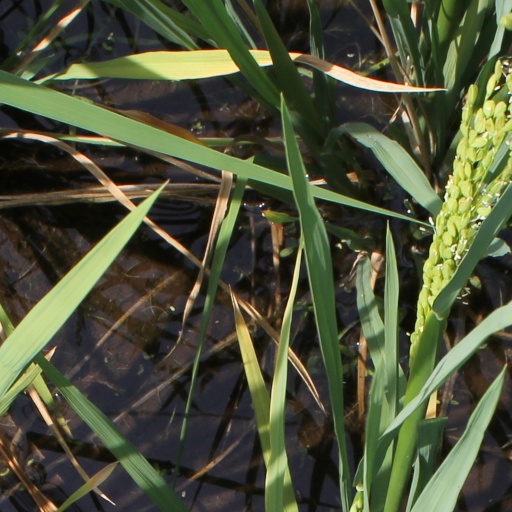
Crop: rice